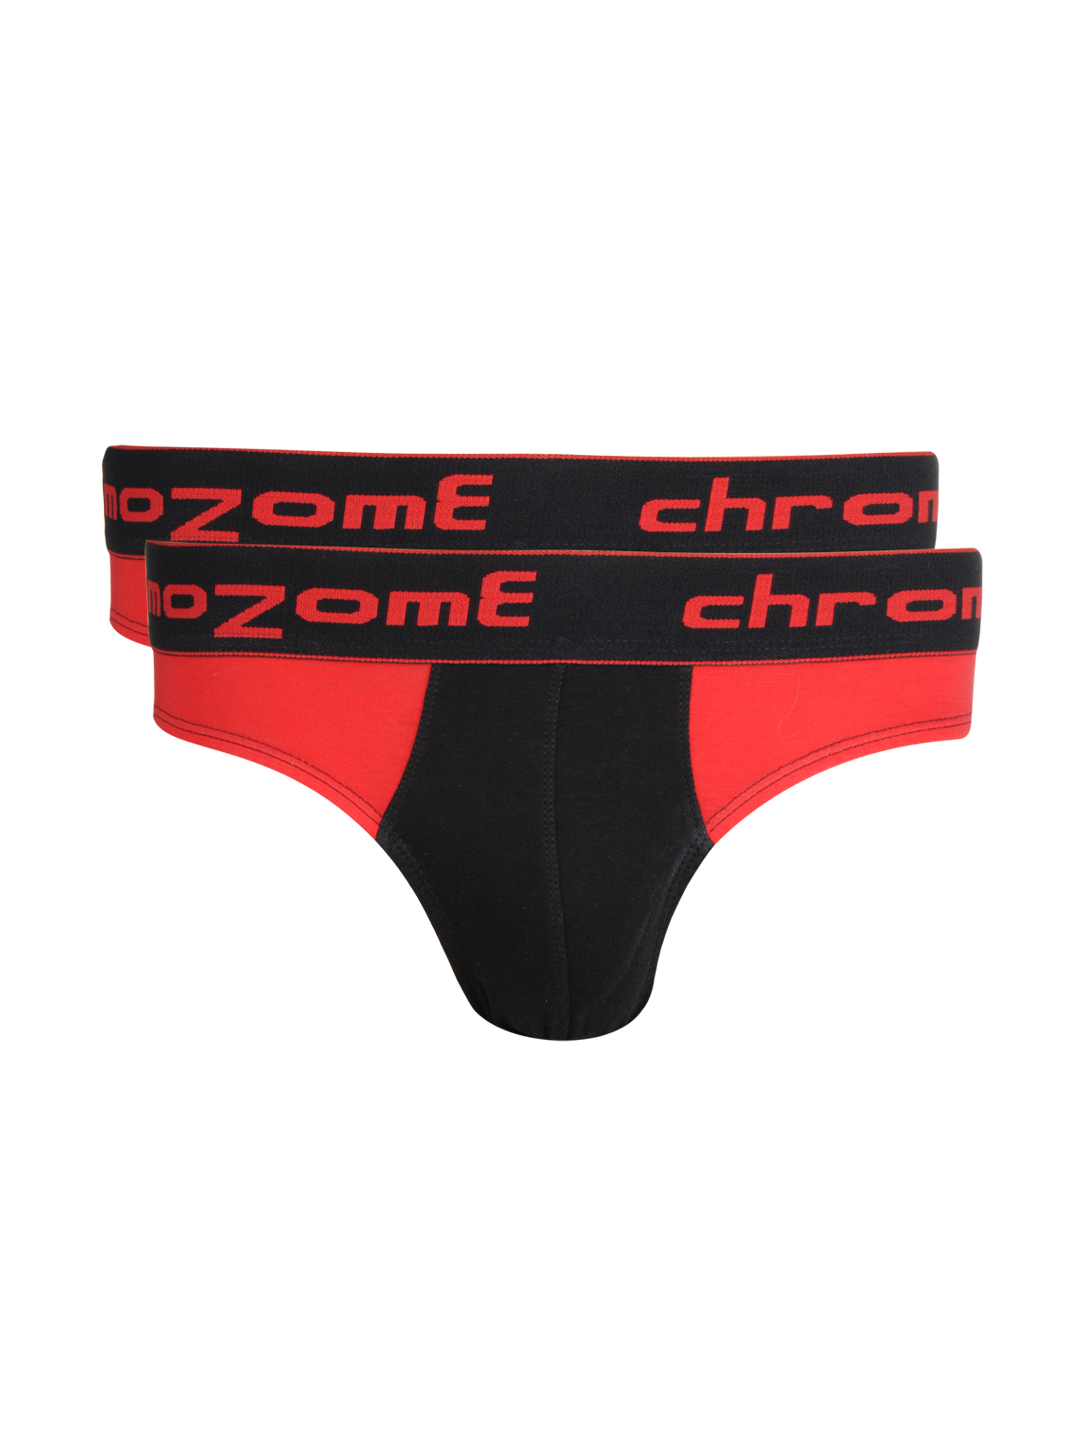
Chromozome Men Pack of Two Briefs
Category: Apparel / Innerwear / Briefs
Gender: Men
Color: Black
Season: Summer 2016
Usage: Casual